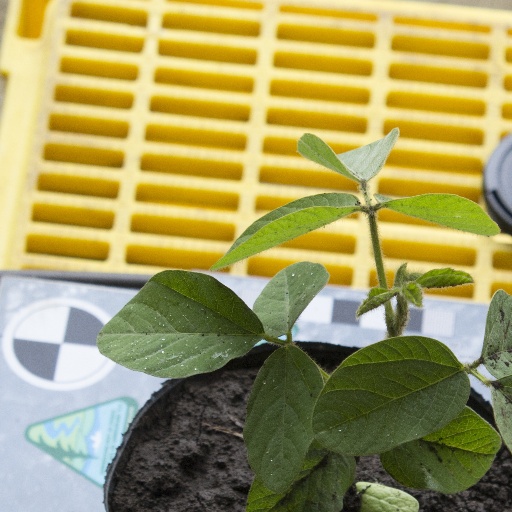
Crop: soybean